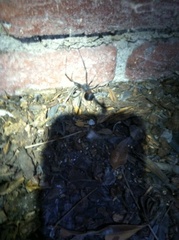
Species: Lactrodectus_hesperus